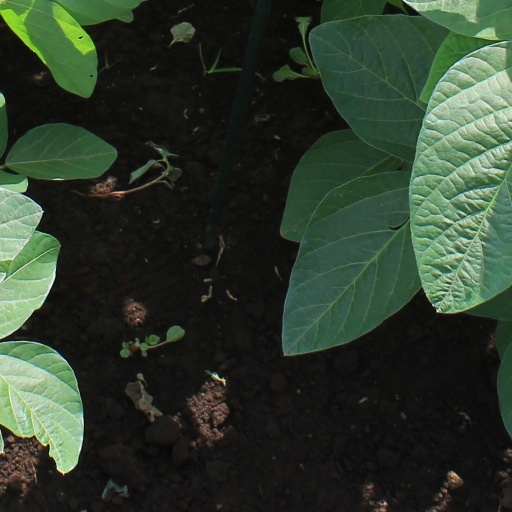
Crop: soybean